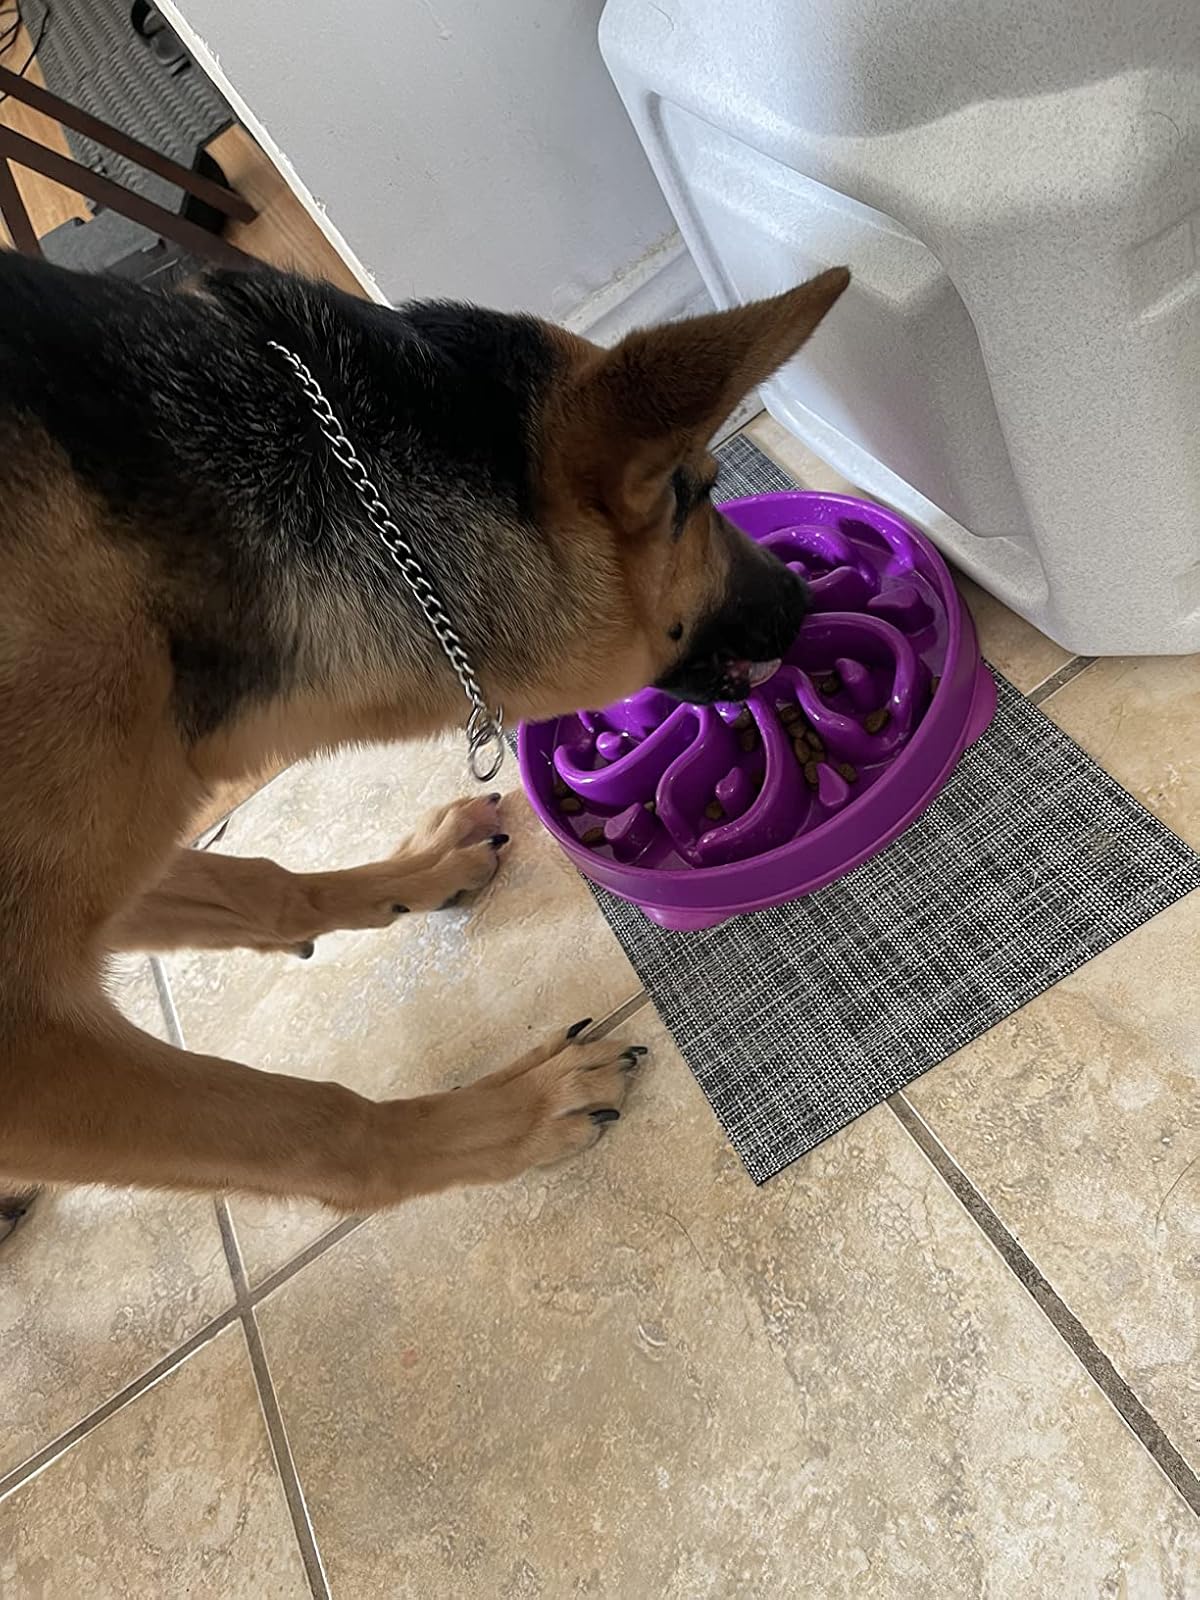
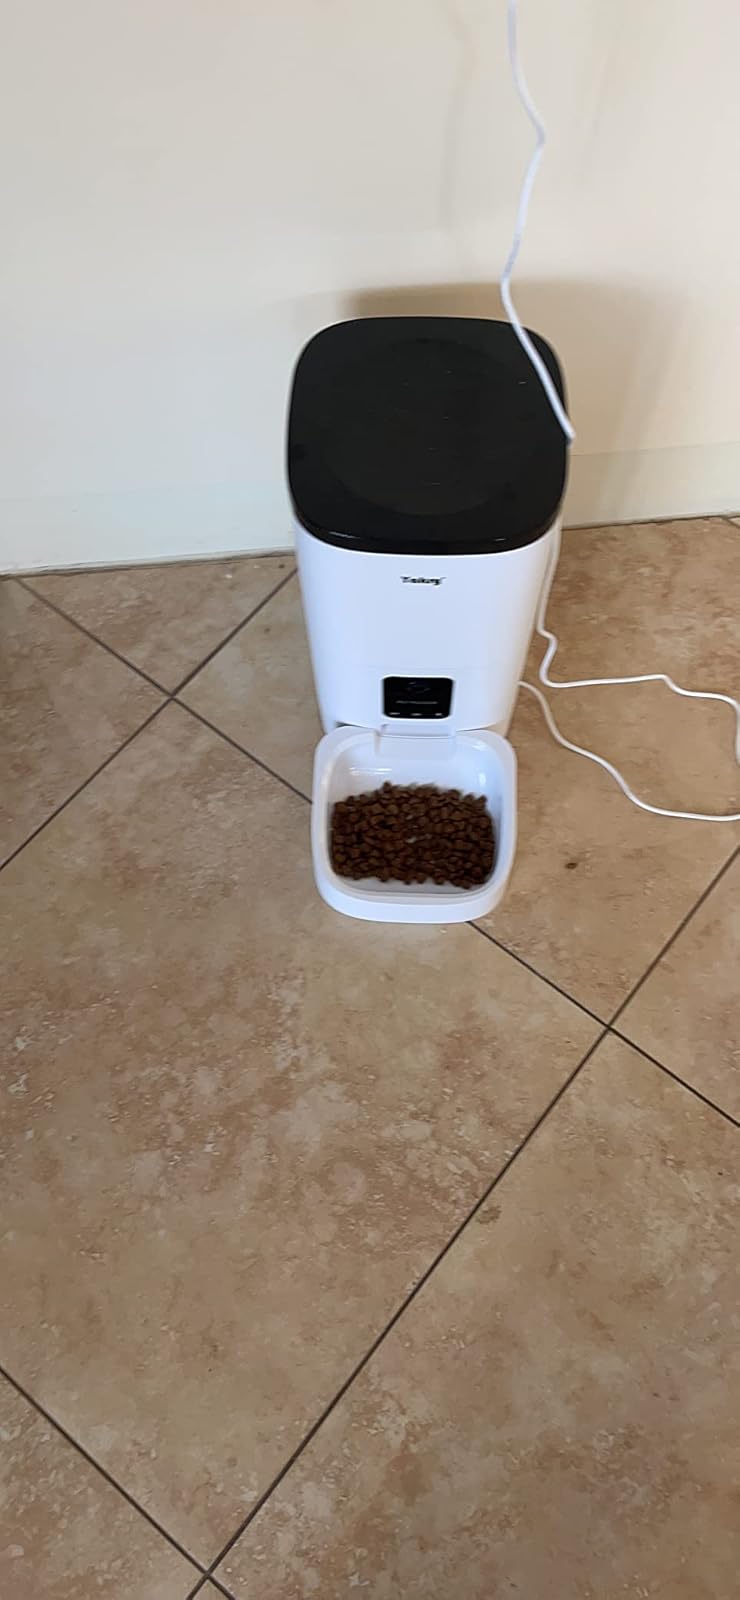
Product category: items_feeder
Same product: no